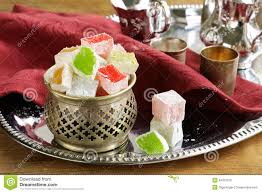
Yemek: lokum